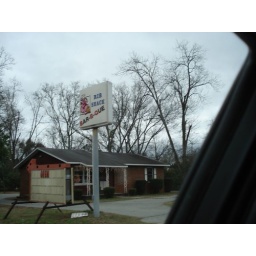
Gotta love bbq places with the pig advertising it... in a chef's hat